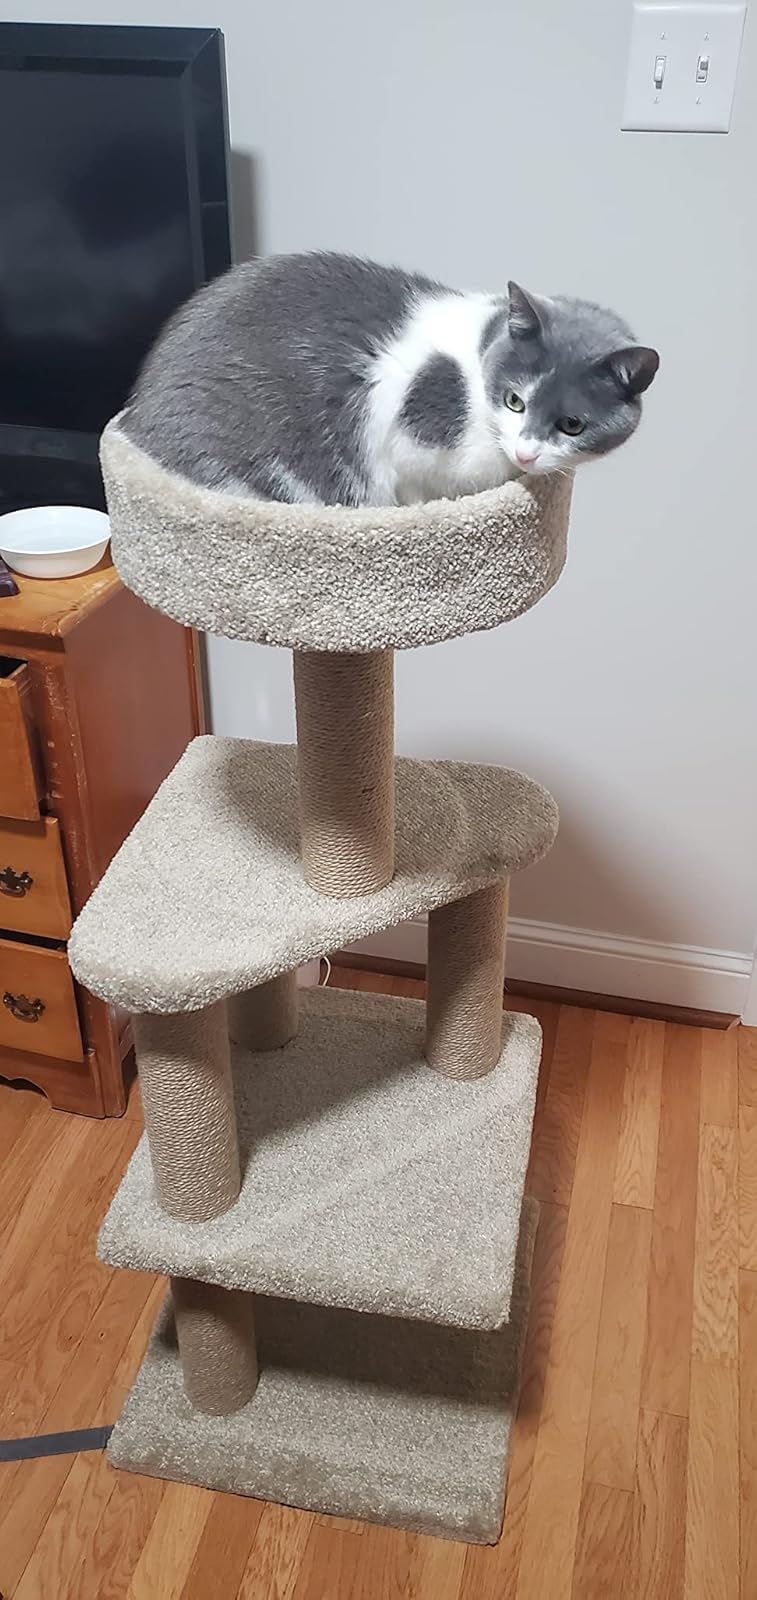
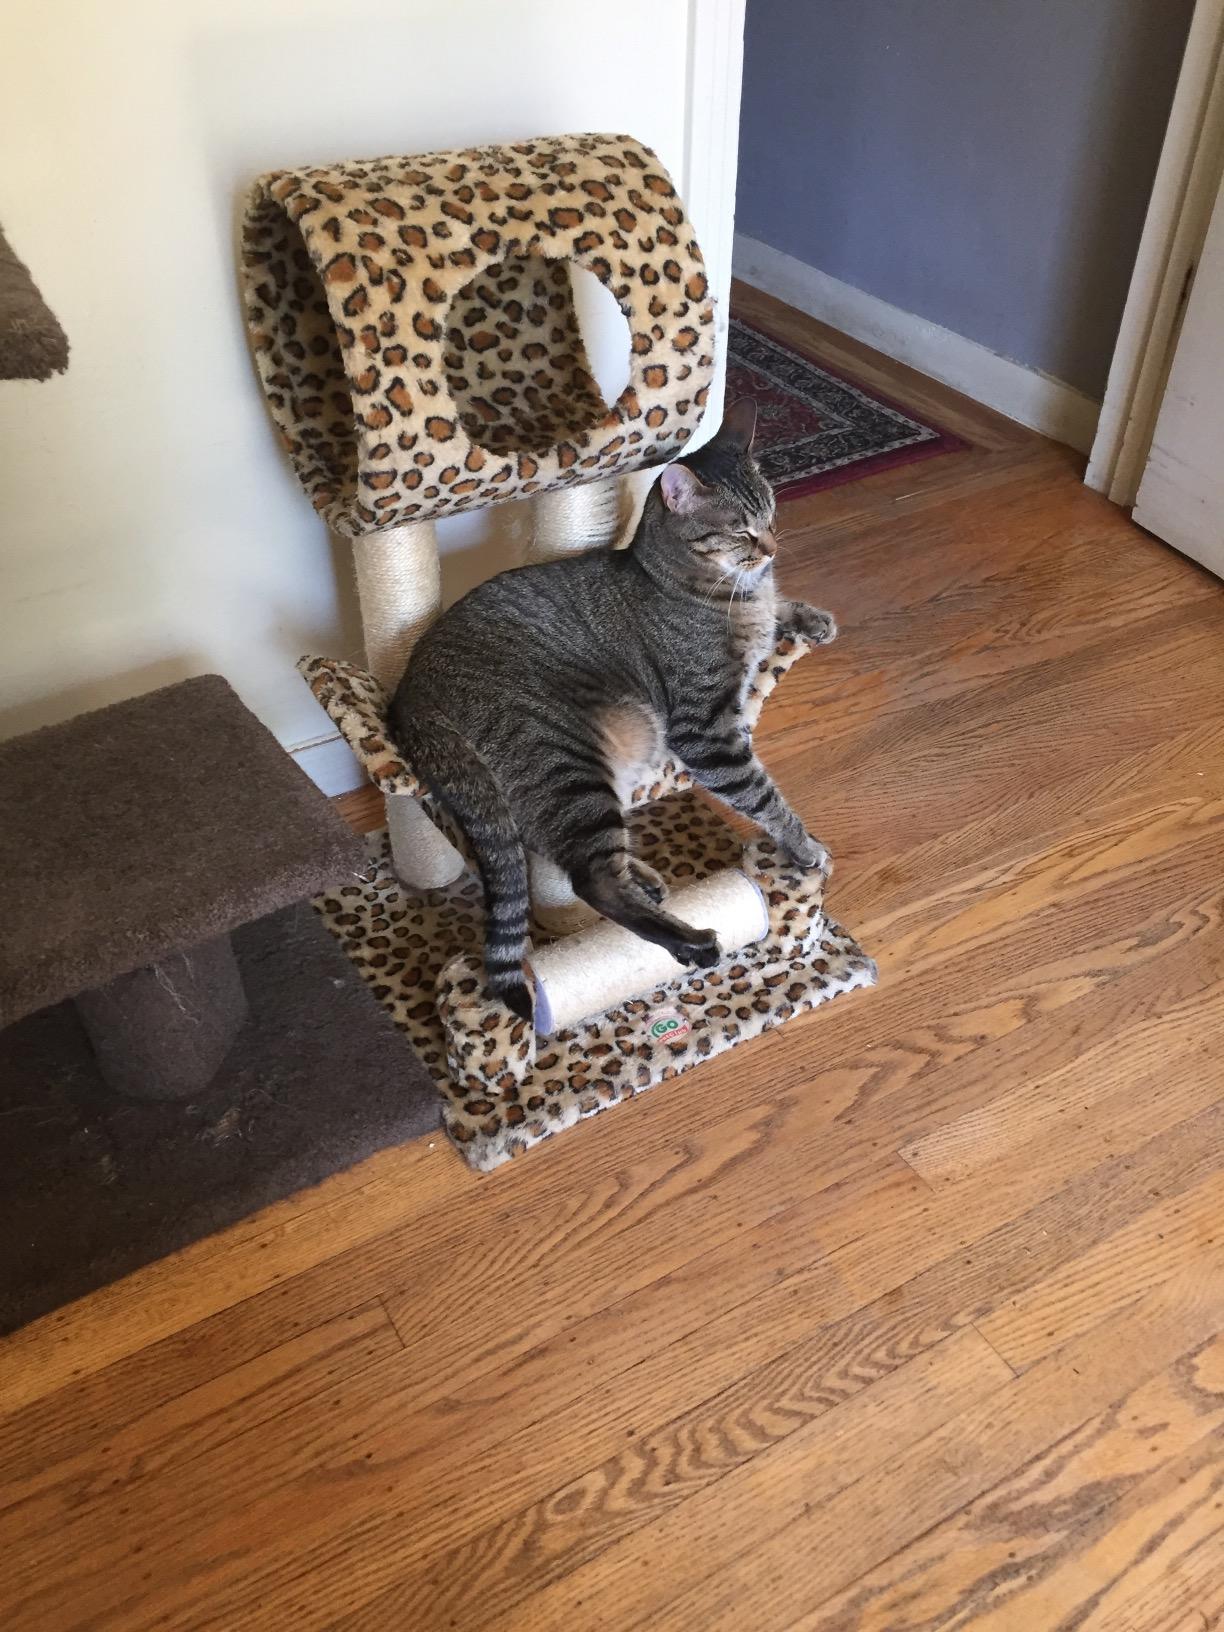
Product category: items_cat tree
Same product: no